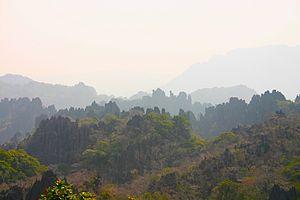
La province de Borikhamxay, laotien ບໍລິຄໍາໄຊ est une province du Centre du Laos. Elle a été créée en 1986 en réunissant une partie de la province de Vientiane et une partie de celle de Khammouane. Le district de Khamkeuth possède de nombreuses formations karstiques.